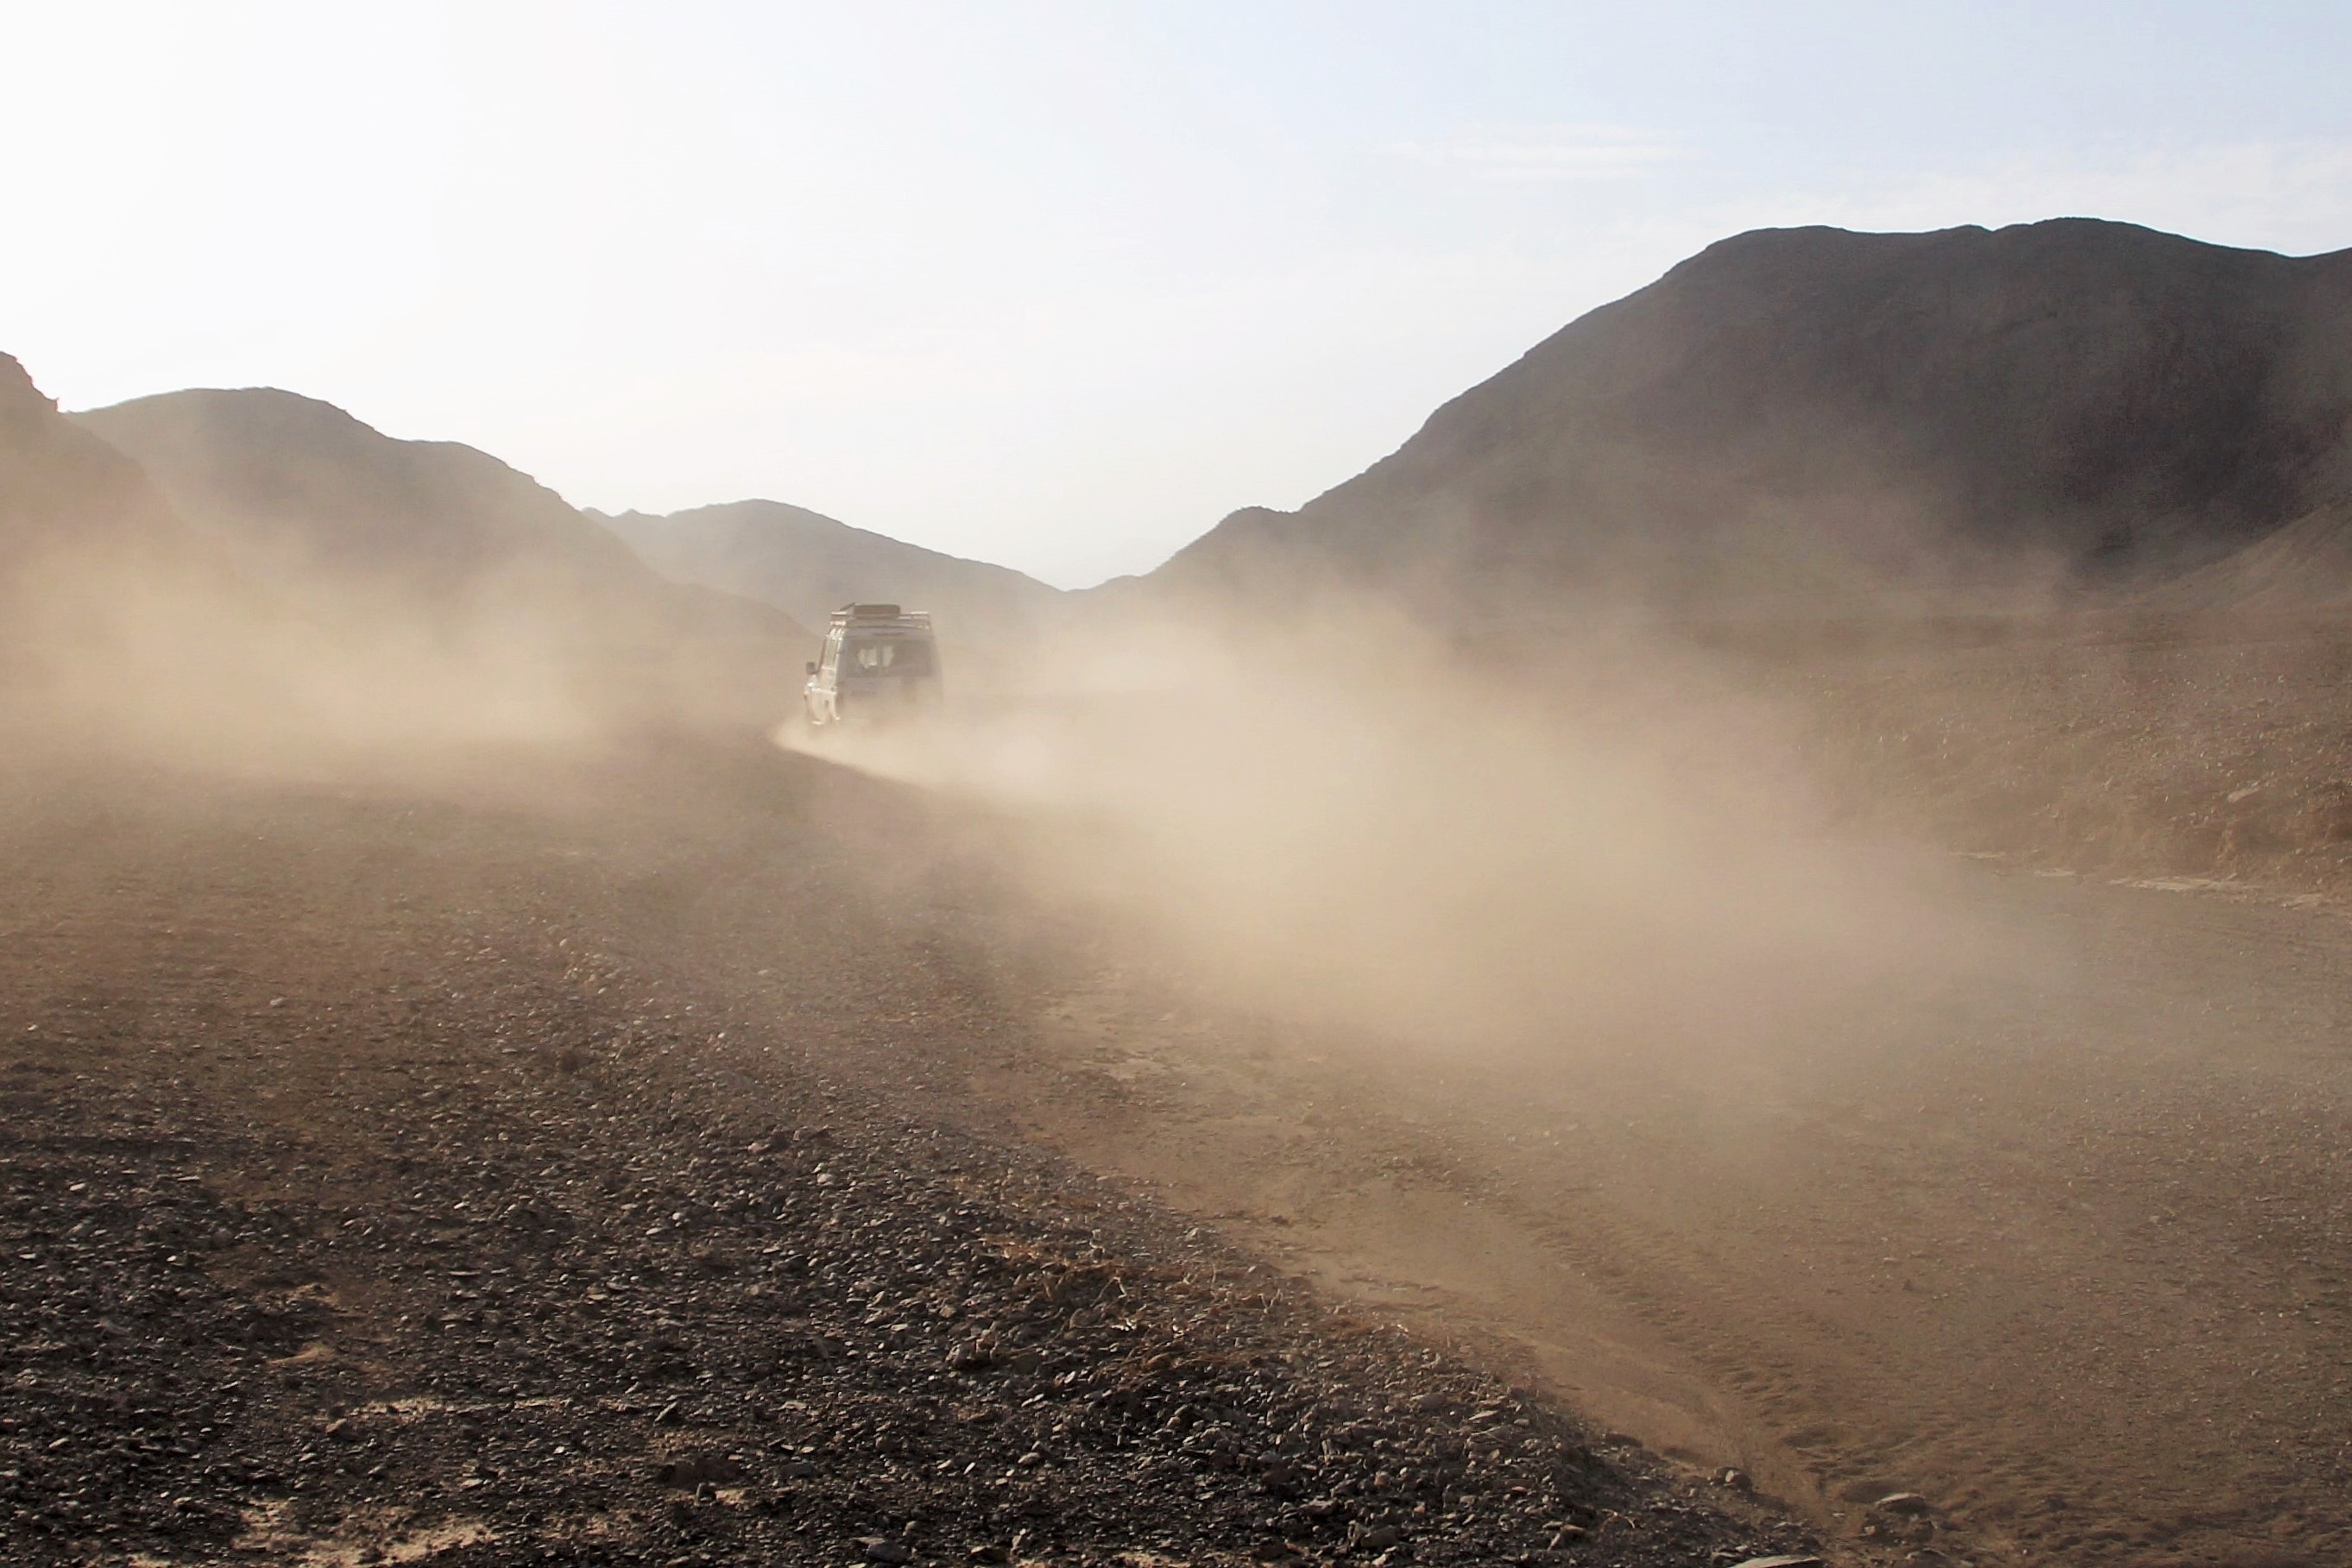
landscape, sand, mountain, cloud, fog, sunrise, mist, sunlight, morning, hill, desert, wave, jeep, valley, weather, dust, ride, trip, egypt, plateau, landform, desert safari, off road car, natural environment, geographical feature, atmospheric phenomenon, mountainous landforms, terrain vehicle